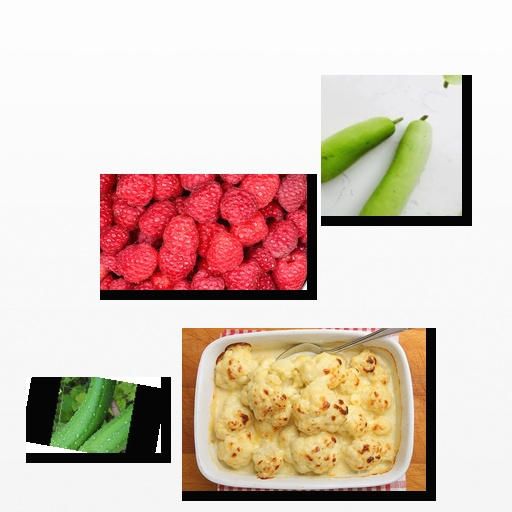
Food items: raspberry, cauliflower, bottle_gourd, sponge_gourd